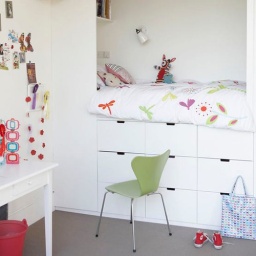
White childrens bedroom custom made raised bed platform built in storage draws L etc 07/2007 not used real home